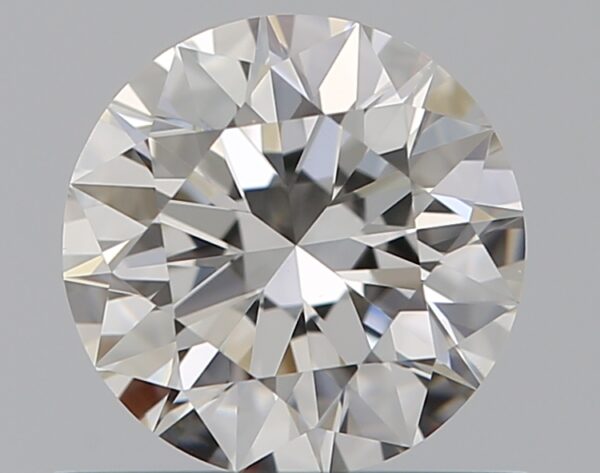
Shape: round
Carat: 0.7
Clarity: VS2
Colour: H
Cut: EX
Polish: EX
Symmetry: EX
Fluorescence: N
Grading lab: GIA
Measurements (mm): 5.68 x 5.72 x 3.52